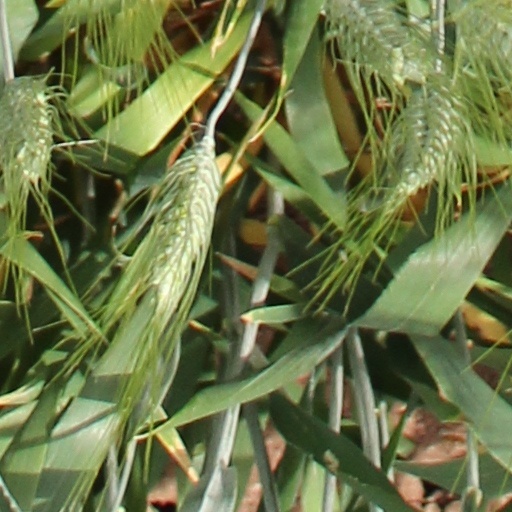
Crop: wheat